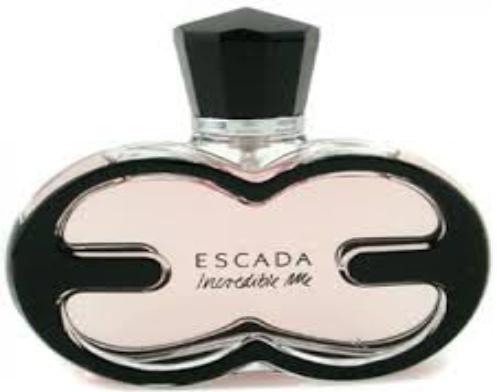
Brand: Escada
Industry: Necessities